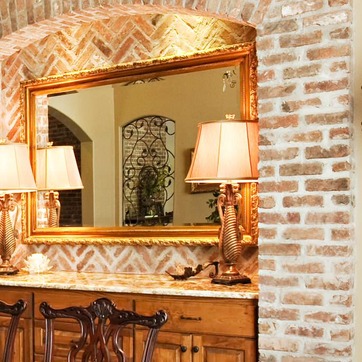
Material: mirror